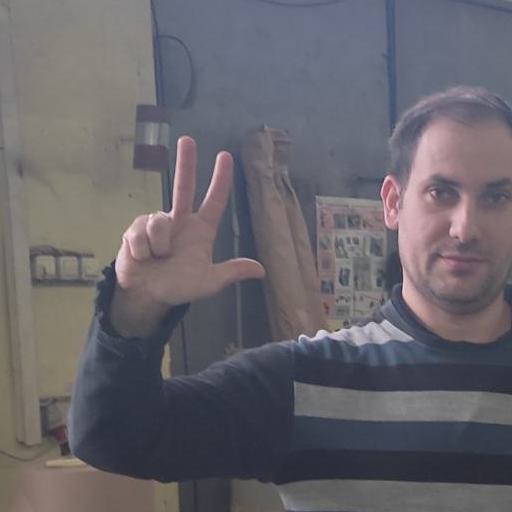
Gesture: three2